CMLL 81st Anniversary Show

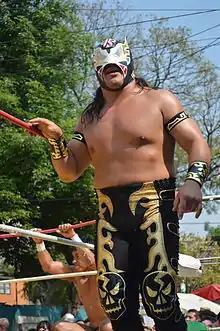
Último Guerrero, one of the participants in the main event.

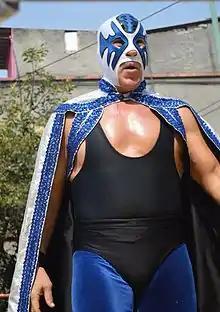
Atlantis, the other participant in the main event match.

The event featured six professional wrestling matches with different wrestlers involved in pre-existing scripted feuds, plots and storylines. Wrestlers were portrayed as either heels (referred to as "rudos" in Mexico, those that portray the "bad guys") or faces ("técnicos" in Mexico, the "good guy" characters) as they followed a series of tension-building events, which culminated in a wrestling match or series of matches.